Gardiner Expressway

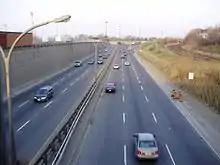
an 8-lane roadway from an overhead bridge with three parallel train tracks on the right

Construction on the expressway began in 1955 with the building of The Queensway and the Keating Avenue (now Lake Shore Boulevard East) extension to the foot of Woodbine Avenue. The Gardiner was built in segments, with the final section being completed in 1966. The cost was approximately million ($ in dollars). Construction of the first part of the actual Expressway started in 1956 with the Humber River bridge, followed by the Humber to Jameson segment. Max Tanenbaum's York Steel supplied the iron girder sections that supported the road deck on the elevated sections.